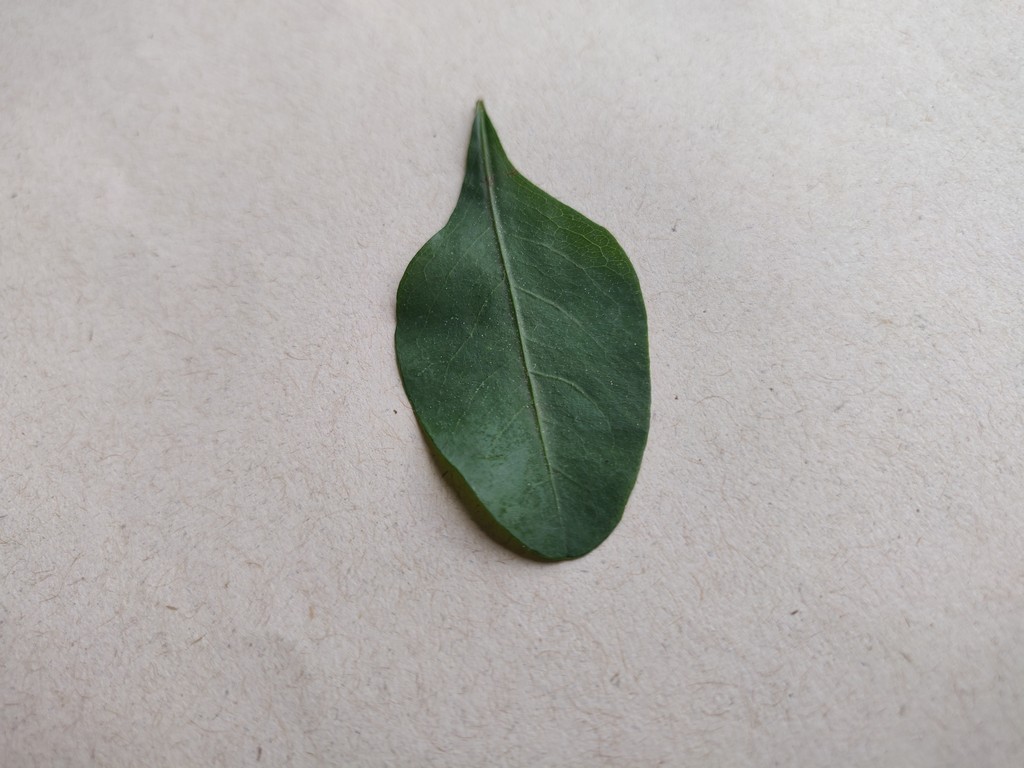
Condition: Healthy
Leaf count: single
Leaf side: front